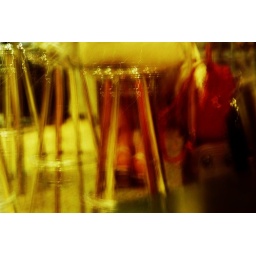
lady stanford sits tight, her stool and red leather bag in levitation